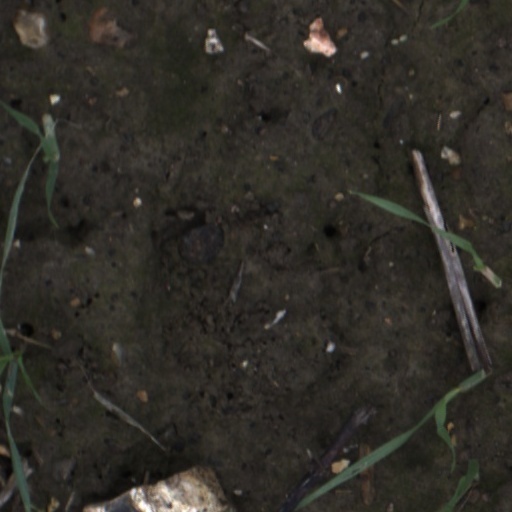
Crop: wheat